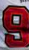
Number: 9